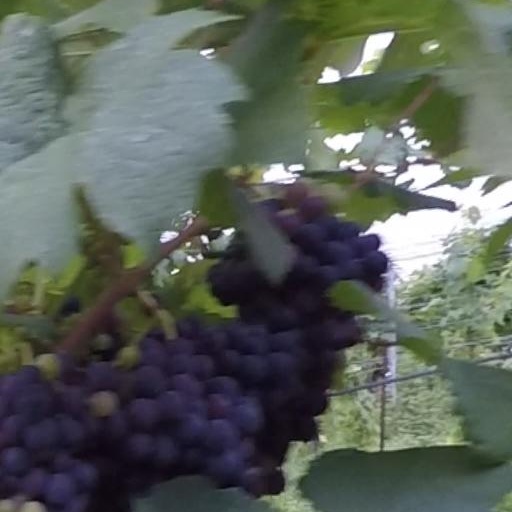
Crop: grape